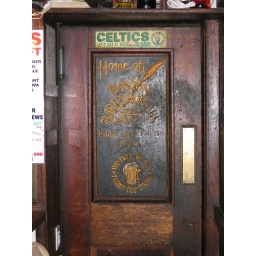
door in the bull and finch (cheers)